Cornillé

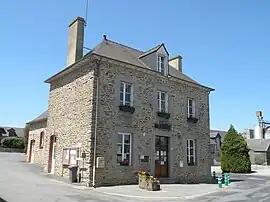
Town hall

Cornillé is a commune in the Ille-et-Vilaine department in Brittany in northwestern France.